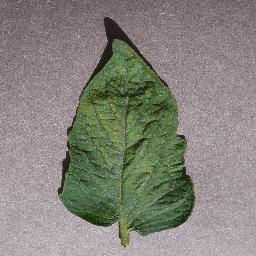
Label: Tomato___Spider_mites Two-spotted_spider_mite